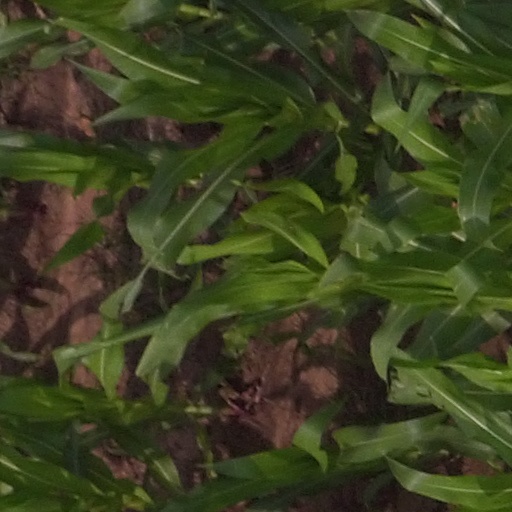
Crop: maize; corn